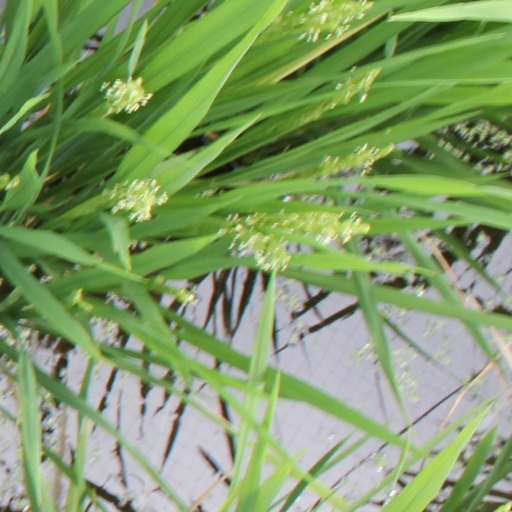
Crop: rice